Riverton Site

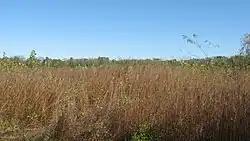
Fields at the site

The Riverton Site is an archaeological site located immediately west of the Wabash River and northeast of Palestine, Illinois. The site, which dates from the Late Archaic period (3000-1000 BCE), is the type site of the Riverton culture. The Riverton culture, of which only three known sites had been discovered as of 1978, inhabited the central Wabash Valley and had distinct methods of making tools. The remains at the Riverton site can be separated into two areas: a manufacturing area with pits and a significant number of discarded tools, and a residential area with the clay floors of homes. The site was first noticed in the 1950s, and Dr. Frank Winters of the Illinois State Museum began excavations at the site in 1961.